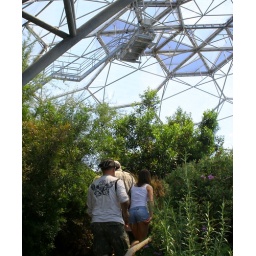
The domes were simply vast, there were even birds flying around inside